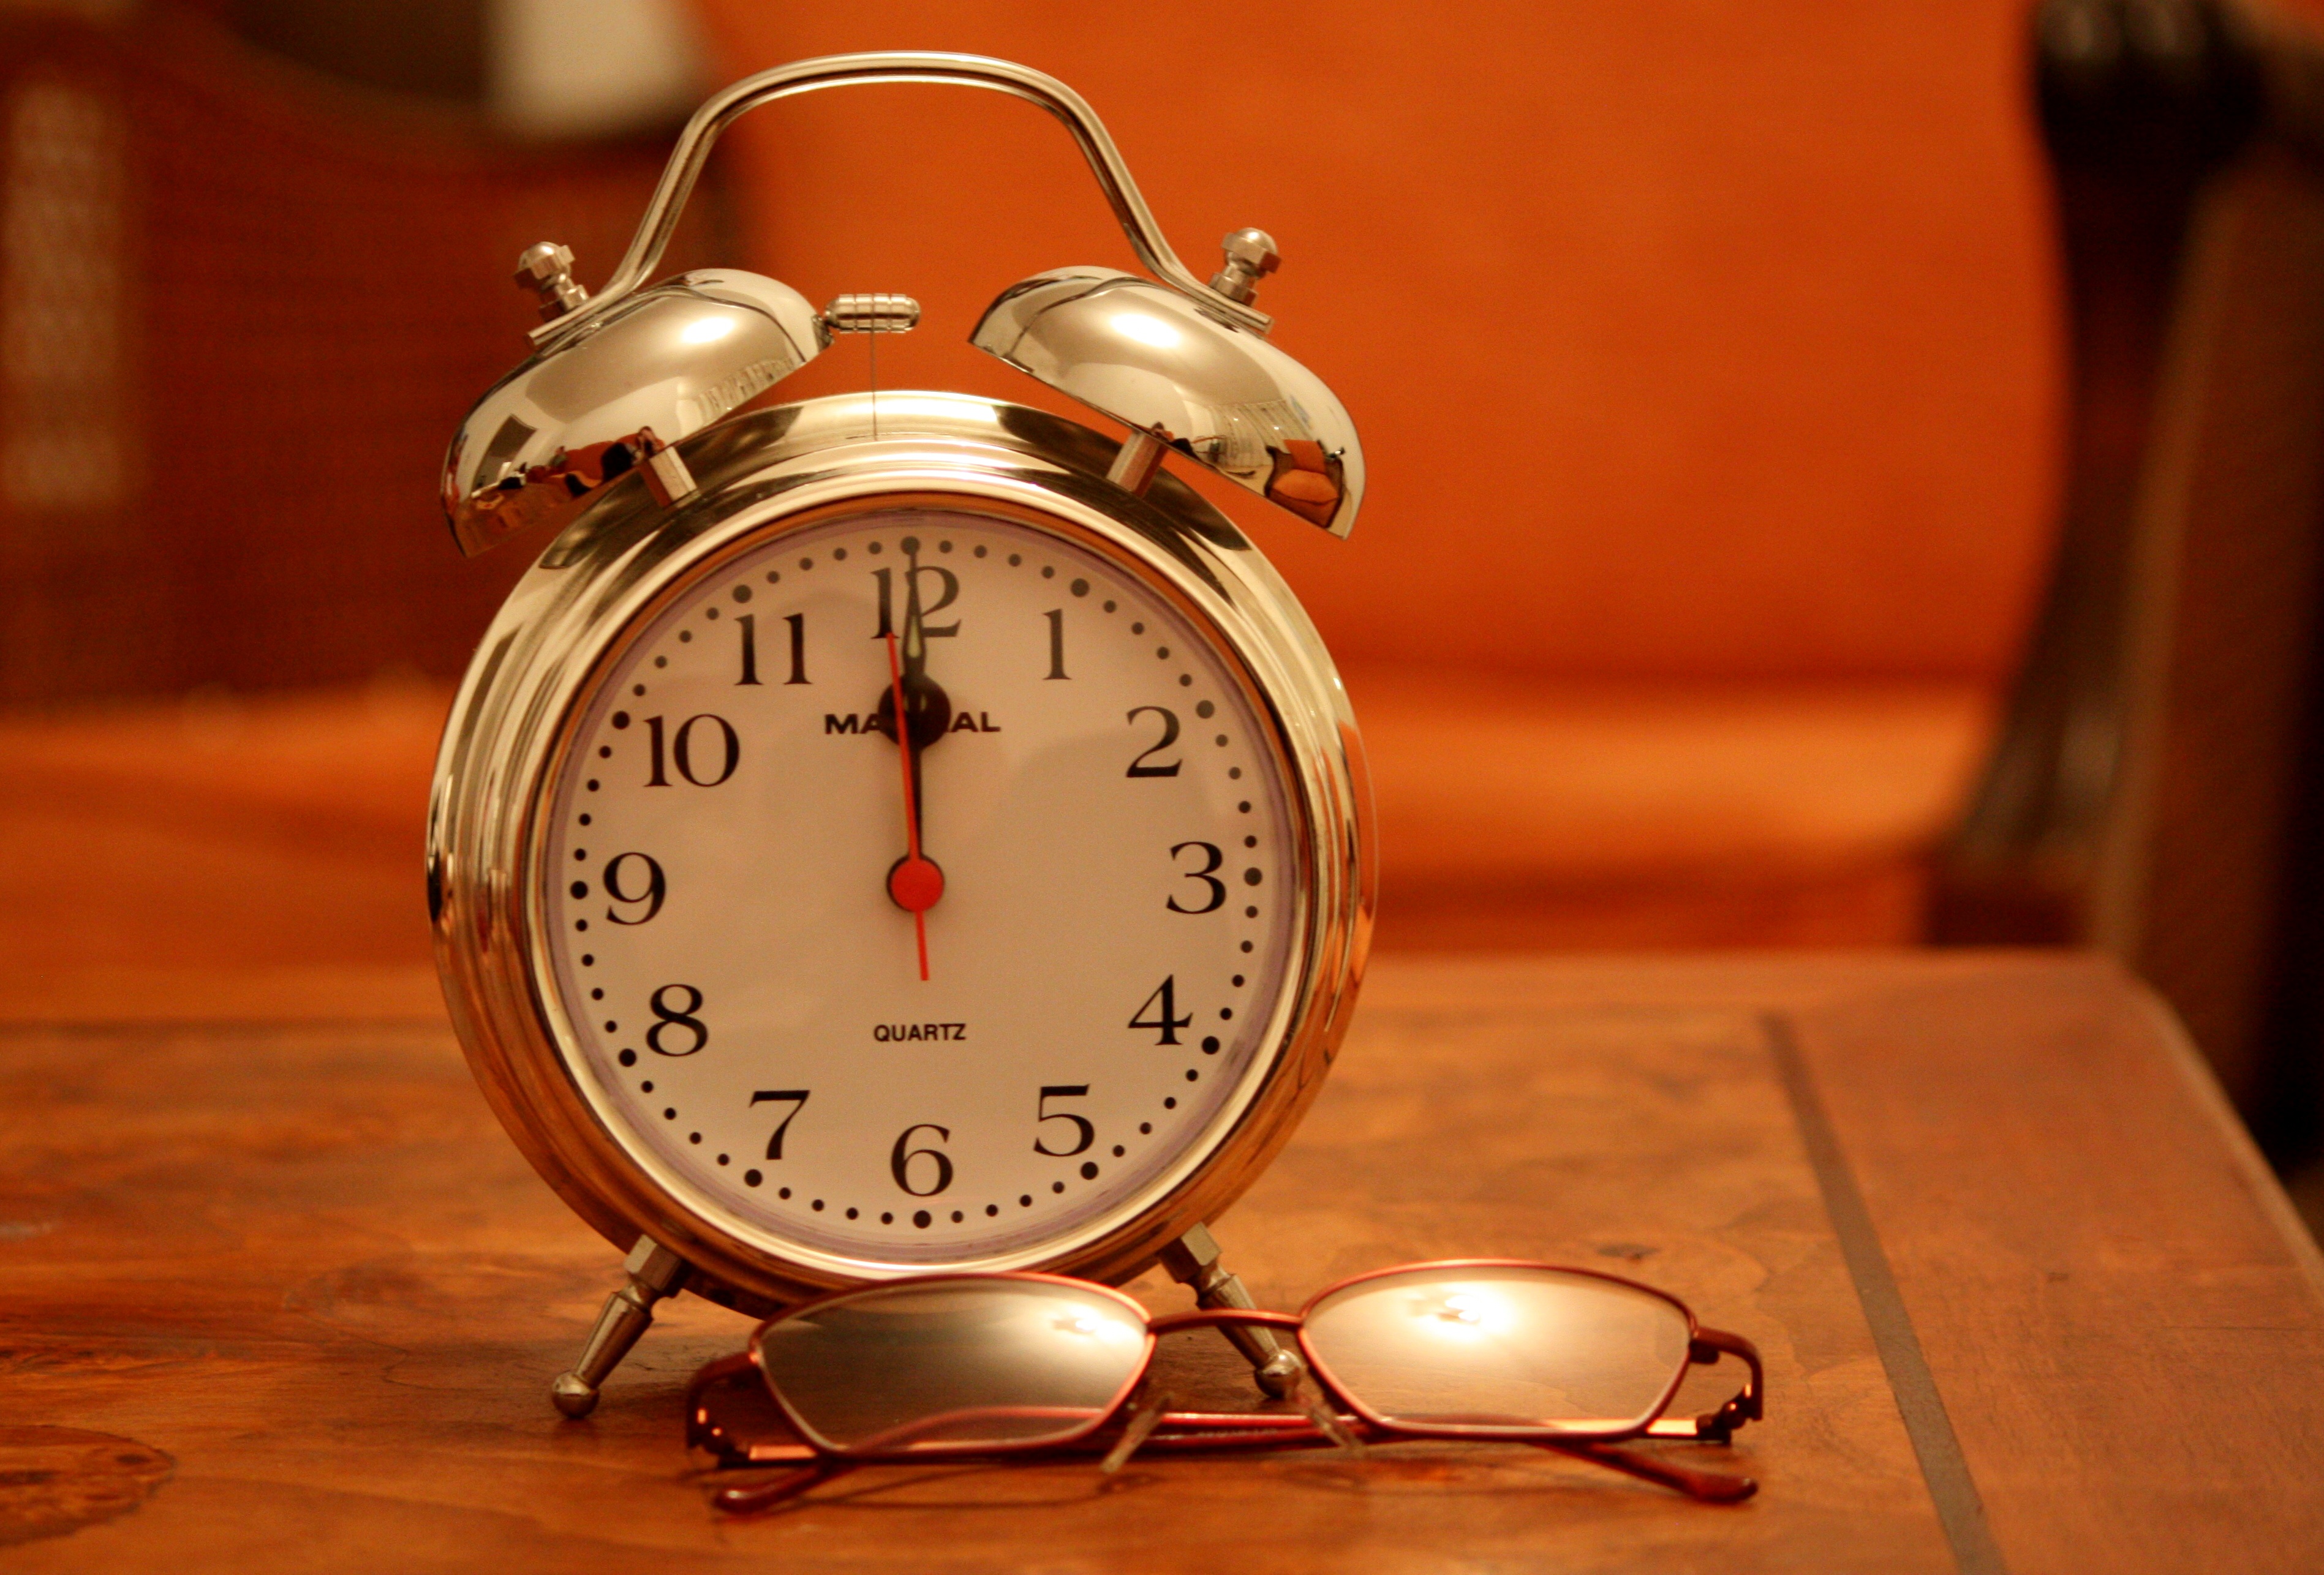
watch, hand, read, night, clock, time, reading, alarm clock, evening, orange, lighting, decor, bezel, reveil, home accessories